Derek Jeter

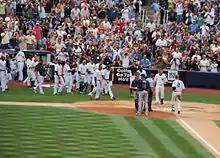
Jeter crosses home plate after recording his 3,000th hit in 2011, his teammates waiting to congratulate him

Jeter achieved two career hit milestones in the second half of the 2009 season. On August 16, 2009, against the Seattle Mariners, Jeter doubled down the right-field line for his 2,675th hit as a shortstop, breaking Luis Aparicio's previous major league record. Then, Jeter became the all-time hits leader as a member of the Yankees (2,722), passing Lou Gehrig on September 11, 2009. The hit was a single off Baltimore Orioles pitcher Chris Tillman in the third inning.